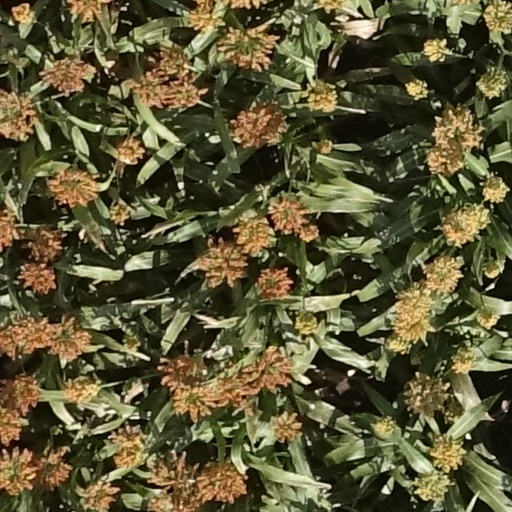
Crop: sorghum